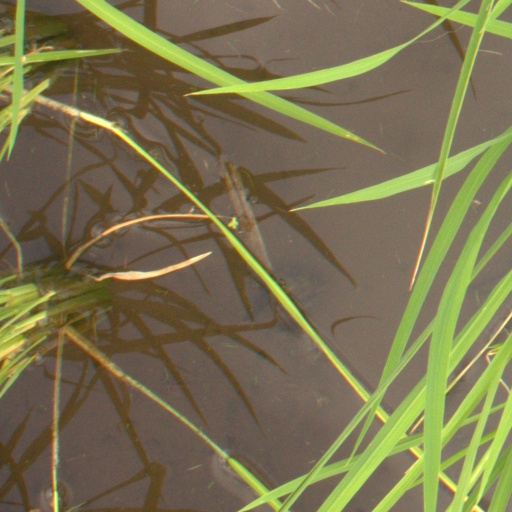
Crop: rice